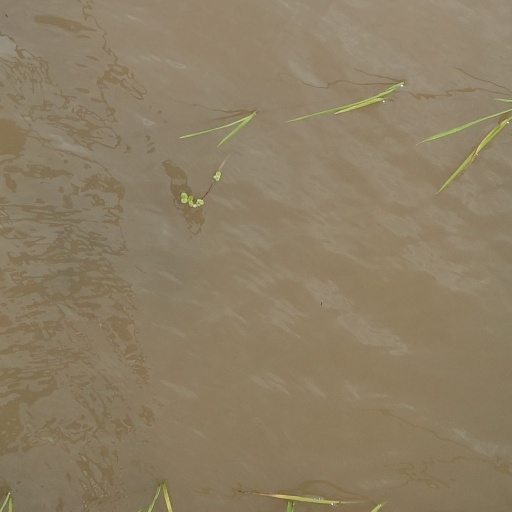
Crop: rice